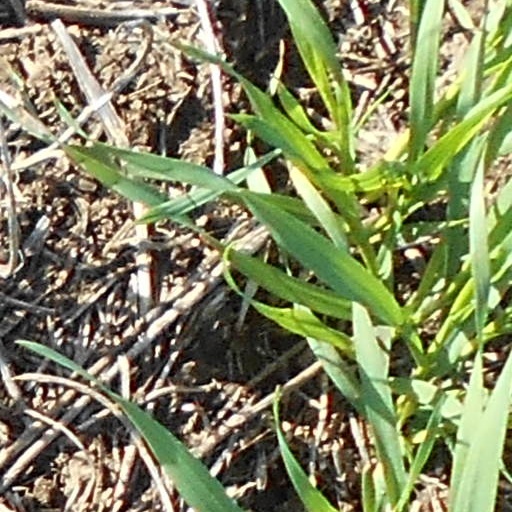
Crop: wheat